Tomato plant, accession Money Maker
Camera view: tilt-top (135 deg); turntable rotation: 240 degrees
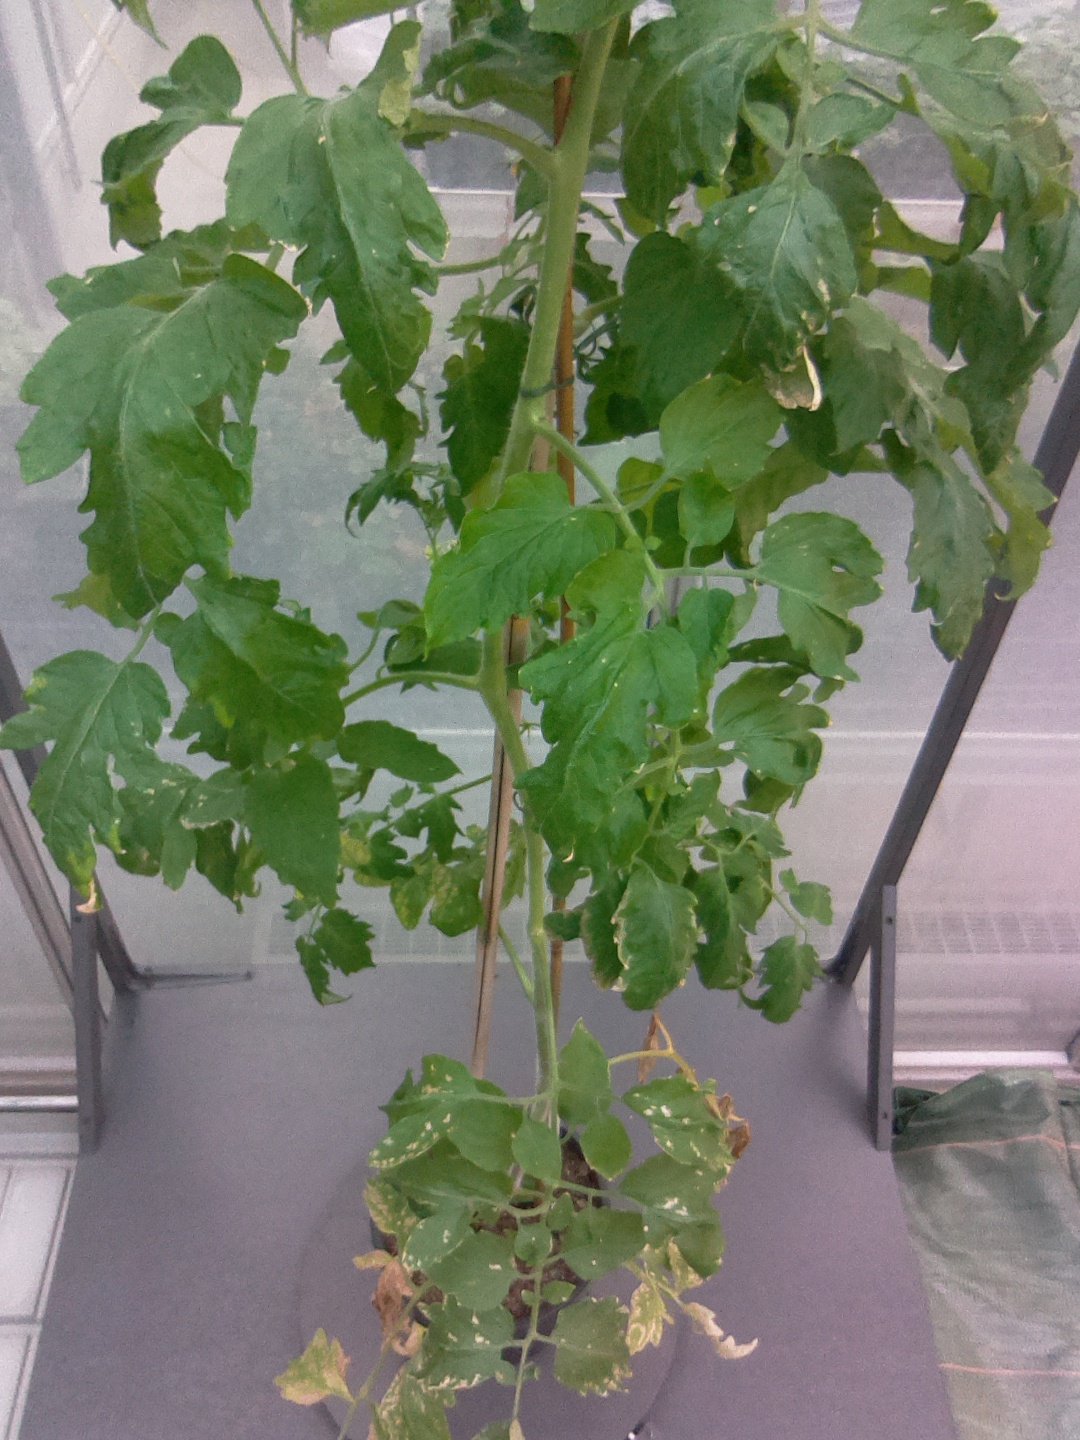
BBCH growth stage 74: 40%-50% of final fruit size